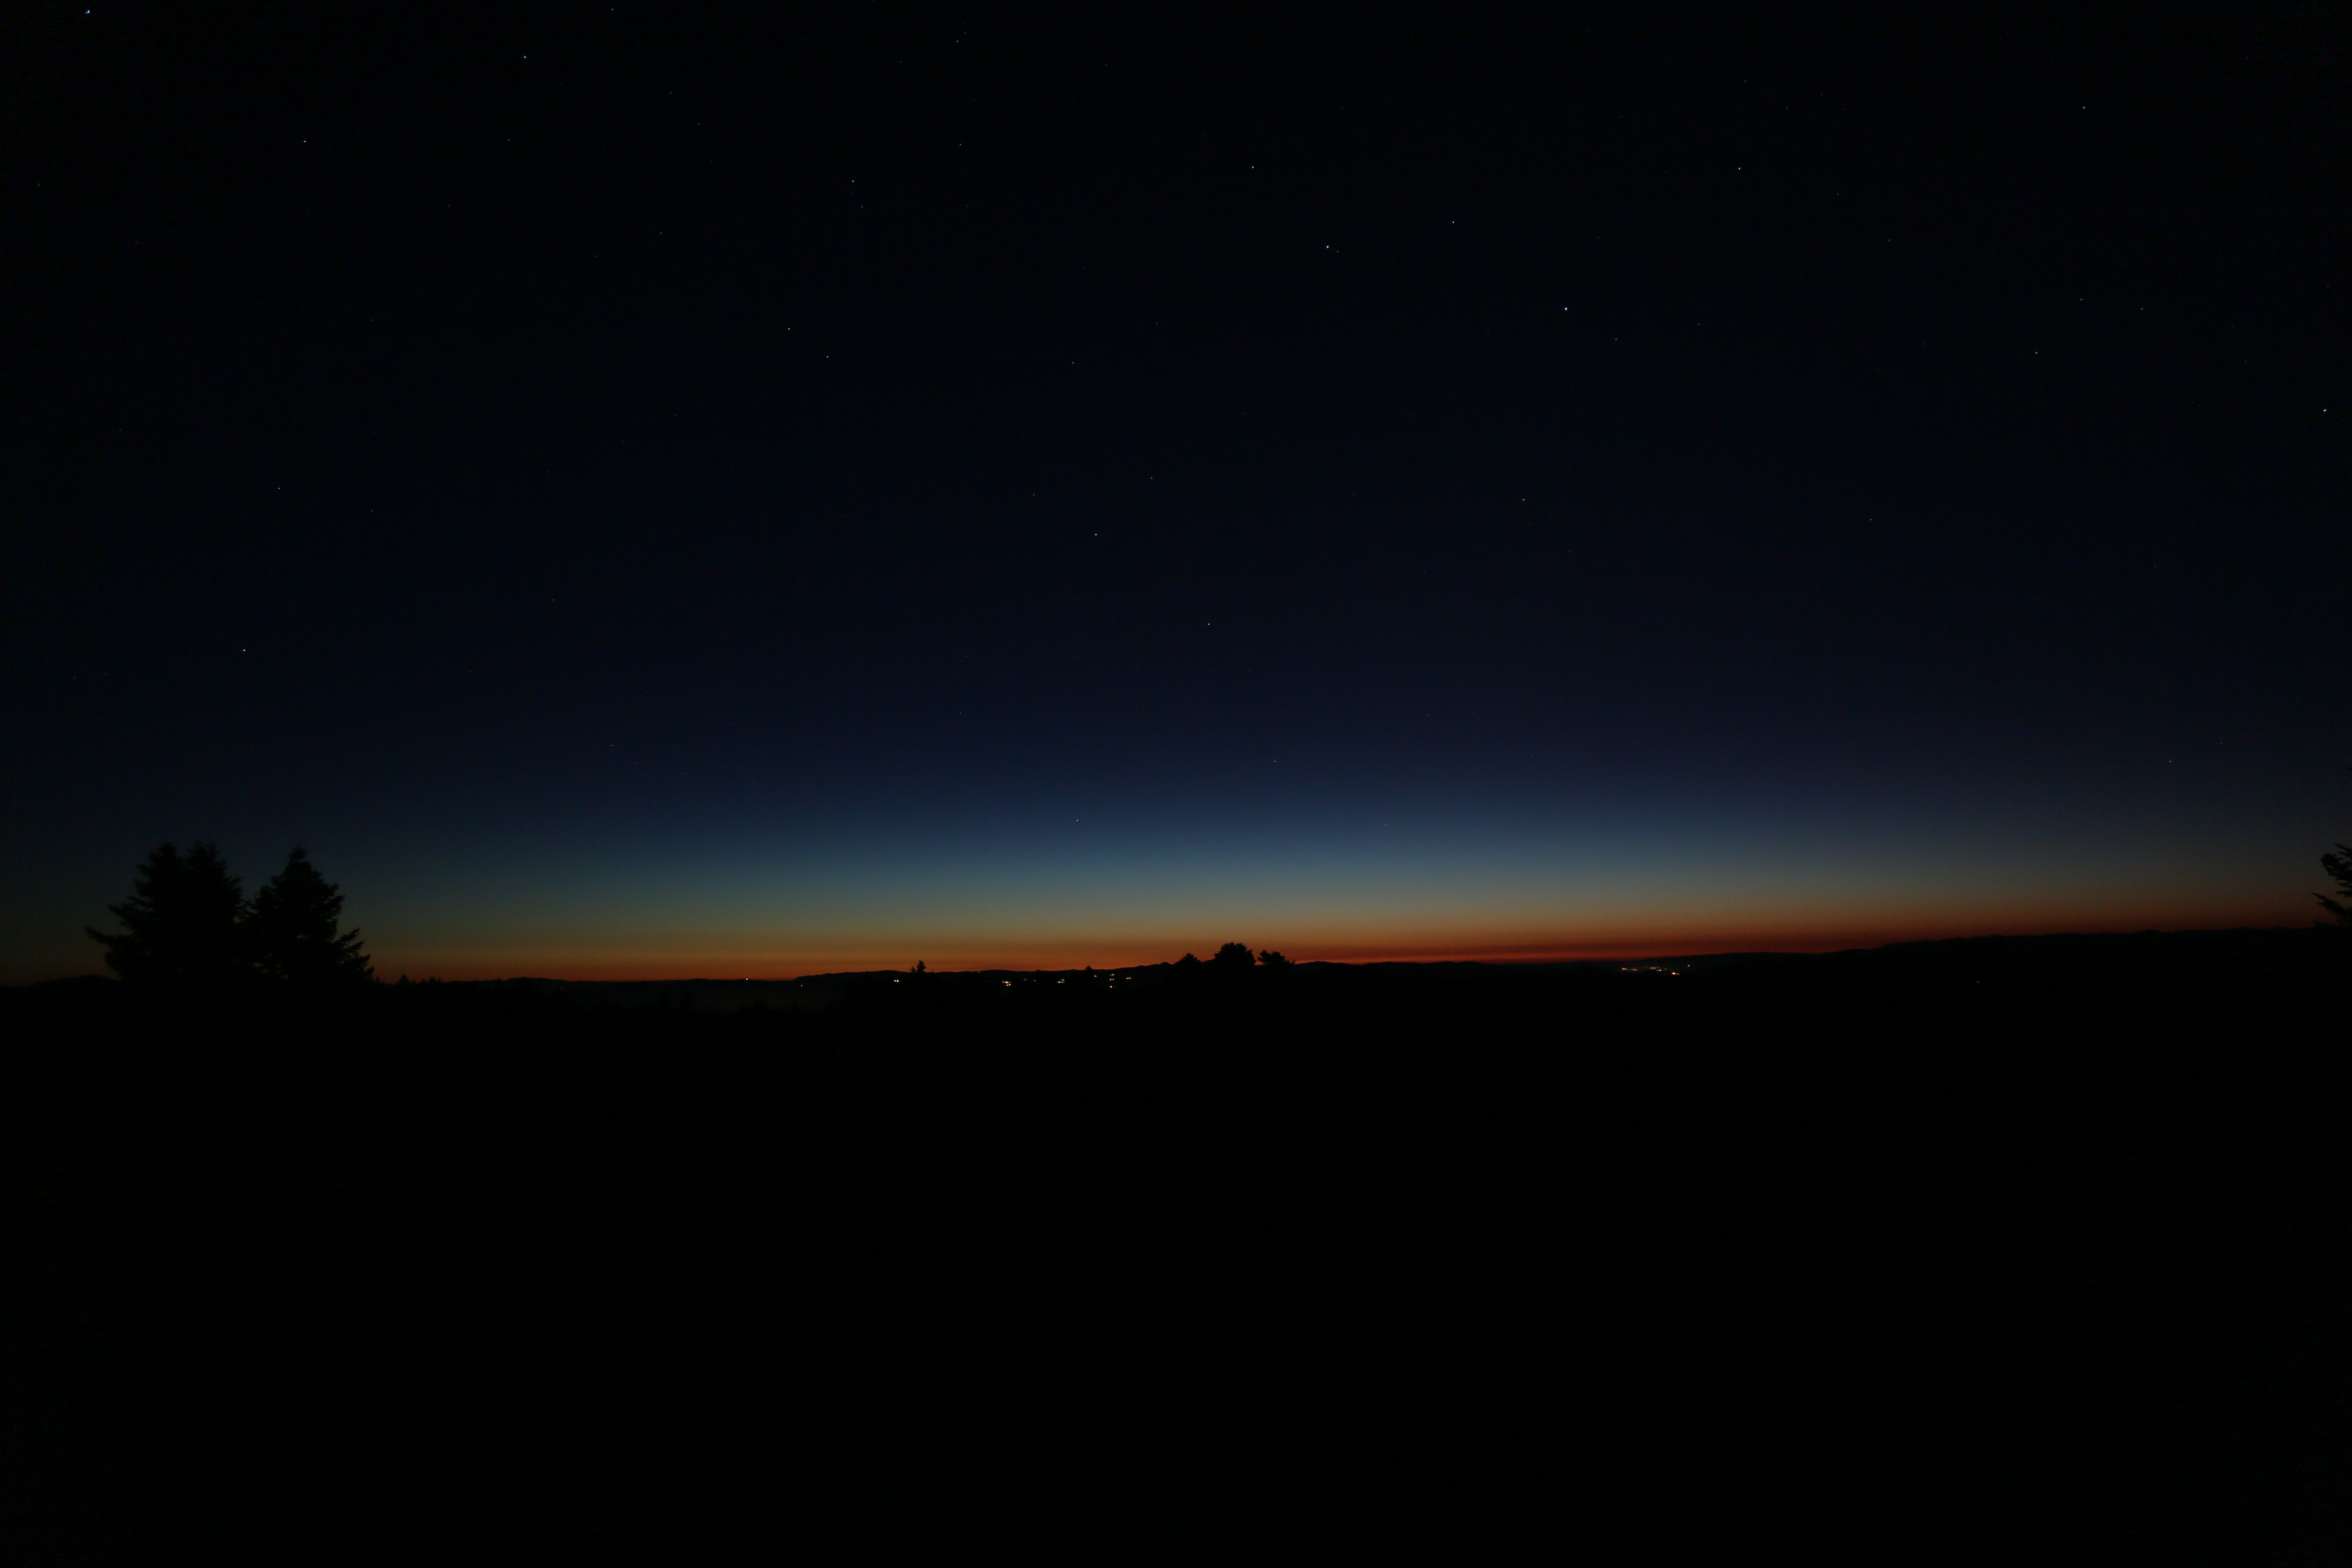
dawn, fecir, morning, nature, night, dark, twilight, sky, atmosphere, morning lights, black, horizon, atmospheric phenomenon, darkness, evening, dusk, cloud, ecoregion, astronomical object, space, calm, landscape, aurora, astronomy, midnight, star